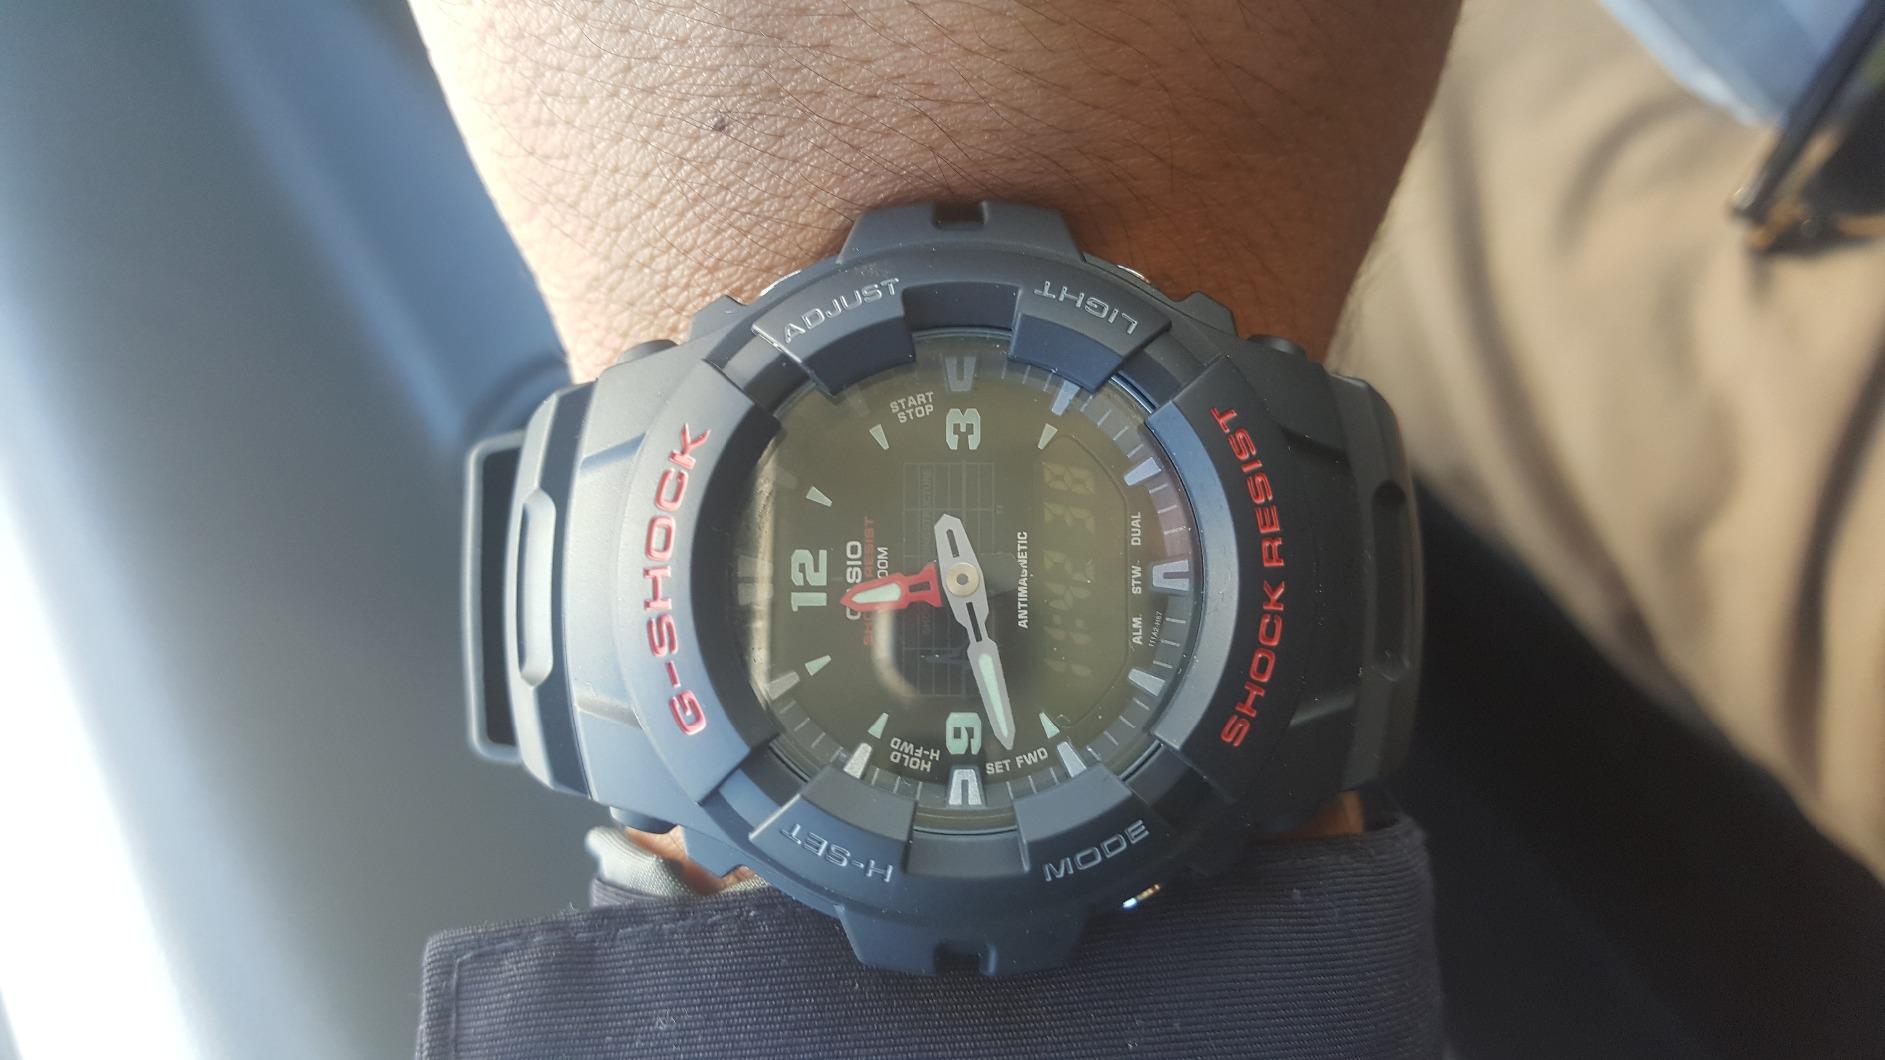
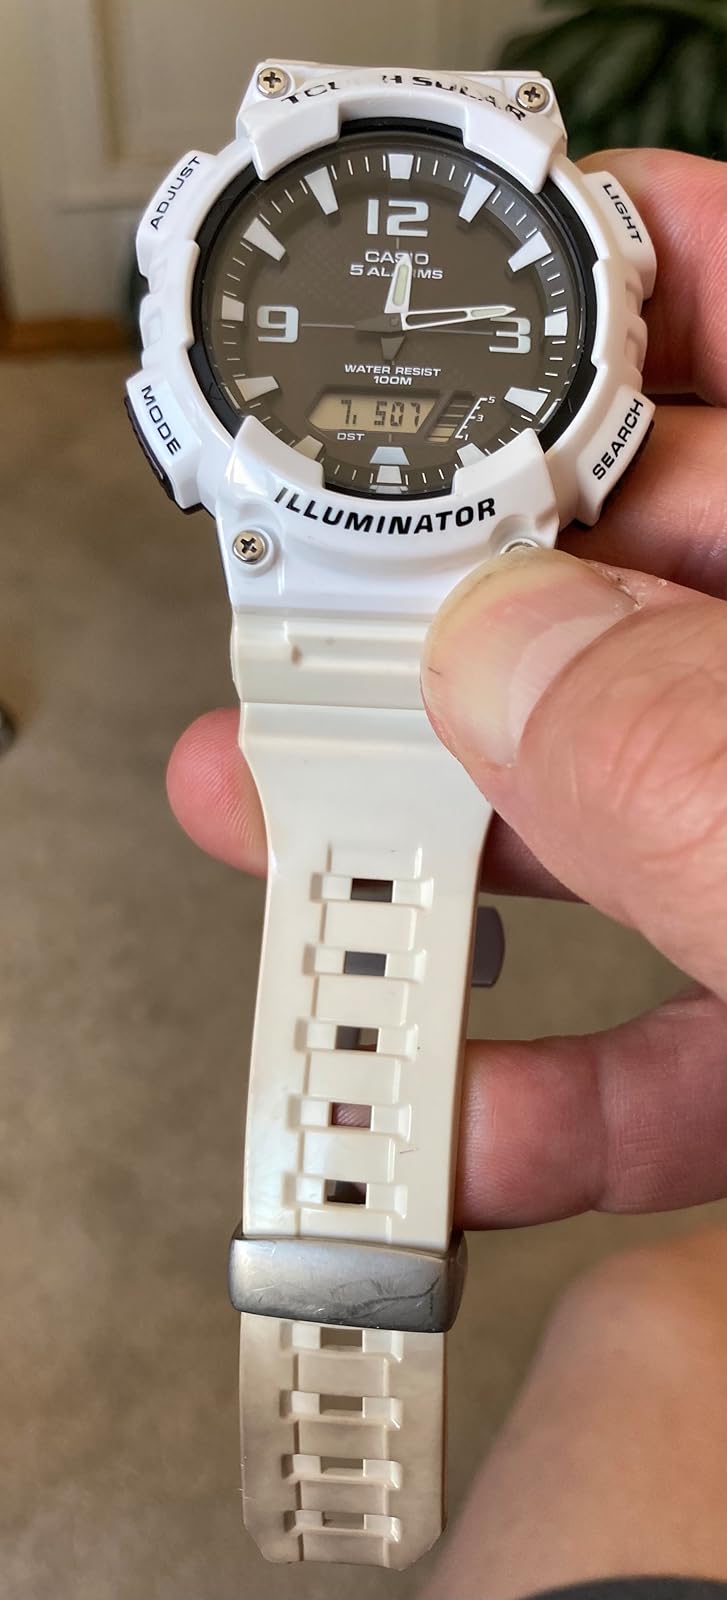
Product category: accessories_watch
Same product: no